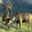
Label: deer